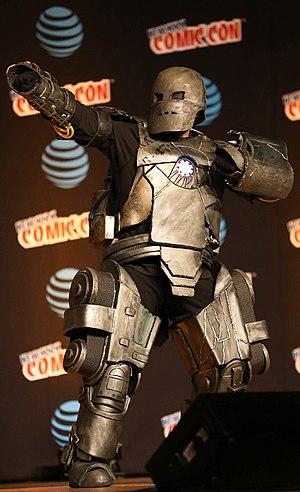
Anthony « Tony » Stark, alias Iron Man est un super-héros évoluant dans l'univers Marvel de la maison d'édition Marvel Comics. Créé par le scénariste Stan Lee, développé par Larry Lieber et conçu par les dessinateurs Don Heck et Jack Kirby, le personnage de fiction apparaît pour la première fois dans le comic book Tales of Suspense #39 en mars 1963, scénarisé par Larry Lieber et dessiné par Don Heck.